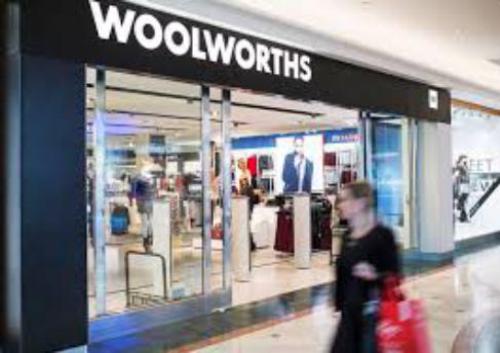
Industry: Others